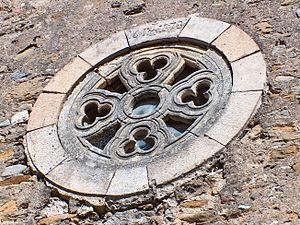
rosace de l'église de Montazels